Tadeusz Kościuszko

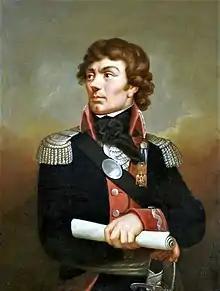
Kościuszko is shown wearing the eagle of the Society of the Cincinnati, awarded to him by General Washington. (Karl G. Schweikart)99pxCoat of arms:Roch III

Andrzej Tadeusz Bonawentura Kościuszko (4 or 12 February 174615 October 1817) was a Polish military engineer, statesman, and military leader who then became a national hero in Poland, the United States, Lithuania, and Belarus. He fought in the Polish–Lithuanian Commonwealth's struggles against Russia and Prussia, and on the U.S. side in the American Revolutionary War. As Supreme Commander of the Polish National Armed Forces, he led the 1794 Kościuszko Uprising.